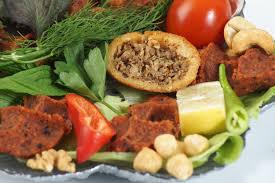
Yemek: icli_kofte